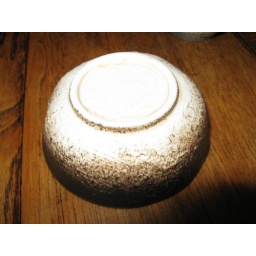
Japanese pottery purchased at the Tsukiji fish market in Tokyo, Japan